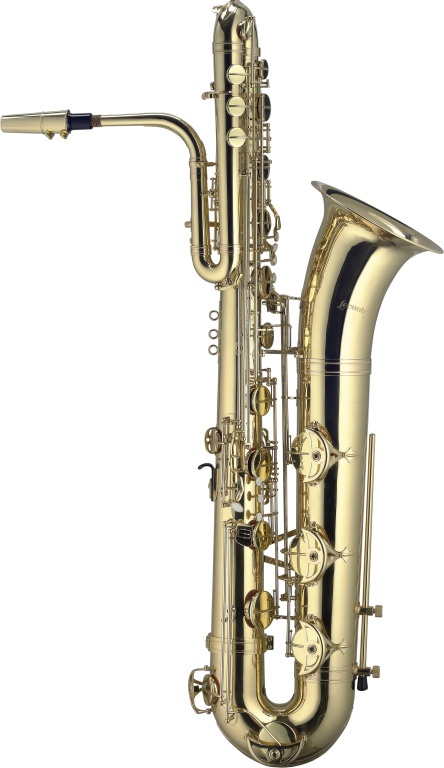
Stagg Bass Saxophone,With Light Case
Bb Bass Saxophone, in soft case - Key: Bb - Body, bell and neck: brass - with B-flat key - with High F key - Waterkey - Pearl key buttons - High quality leather pads - Adjustable playing stand - Thumb rest: adjustable - incl. Mouthpiece with reed, ligature and cap, swab and gloves, soft case with wheels - Weight: 8,6 kg (18.96lbs). - Finish: clear lacquered
Brand: EMD
Category: Arts & Entertainment > Hobbies & Creative Arts > Musical Instruments > Woodwinds > Saxophones > Bass Saxophones